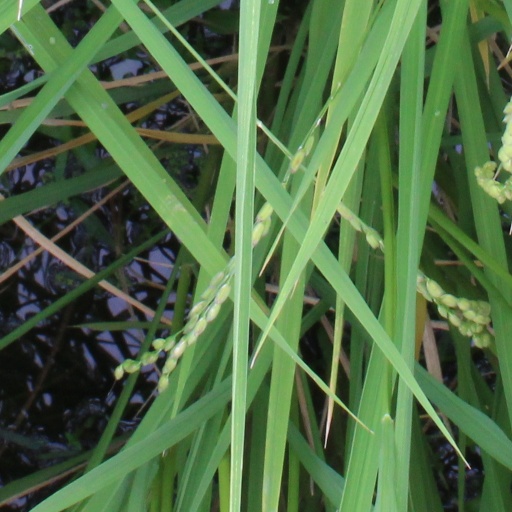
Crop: rice